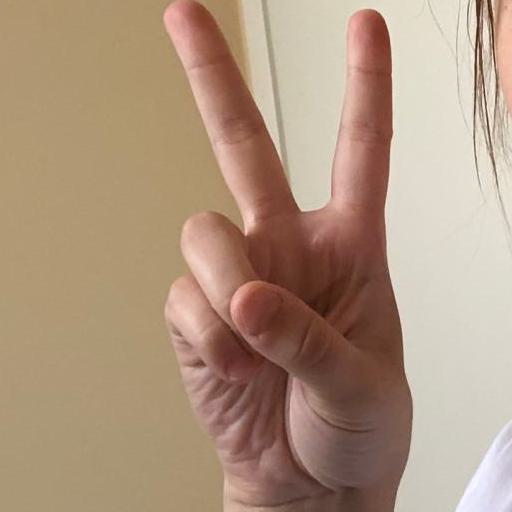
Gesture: peace